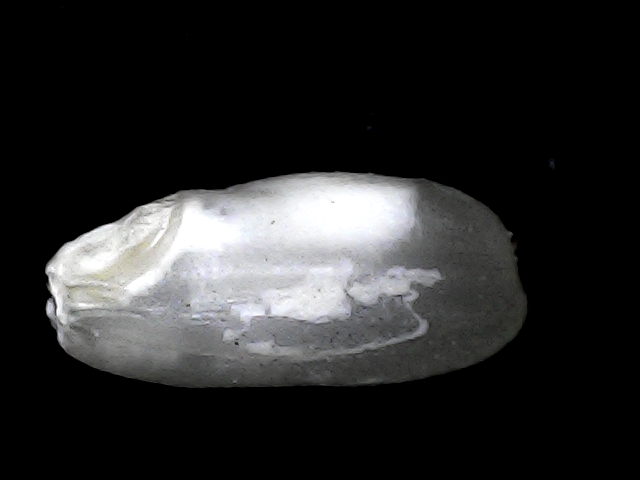
Rice variety: BD33